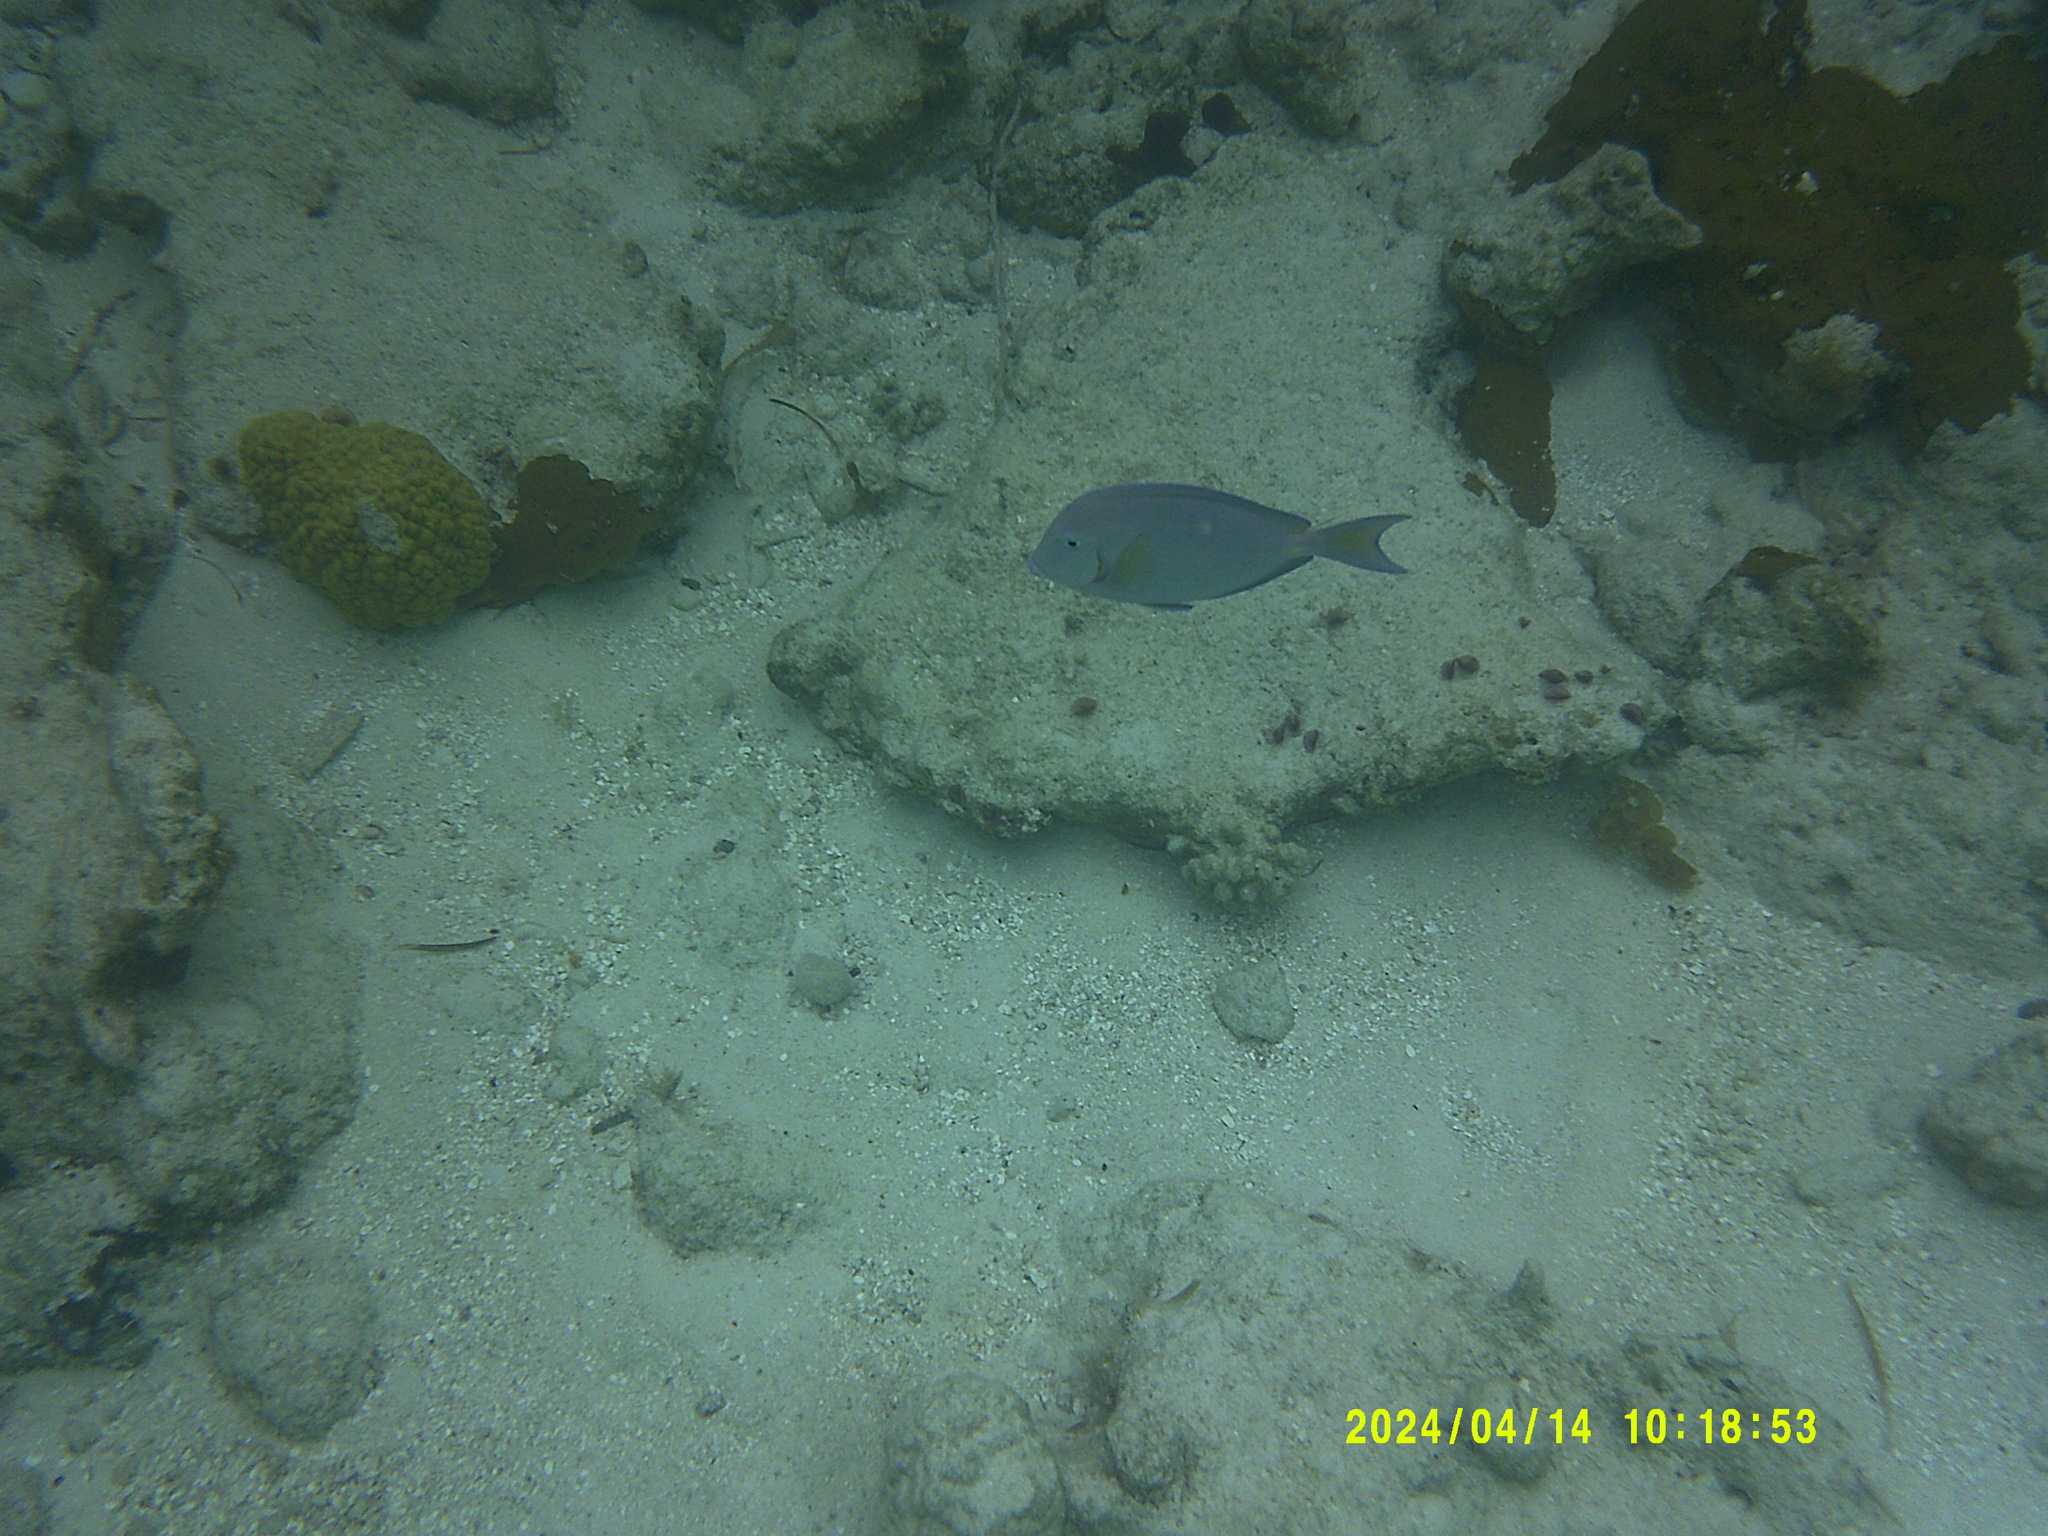
Acanthurus coeruleus (Atlantic Blue Tang)